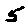
Label: 5